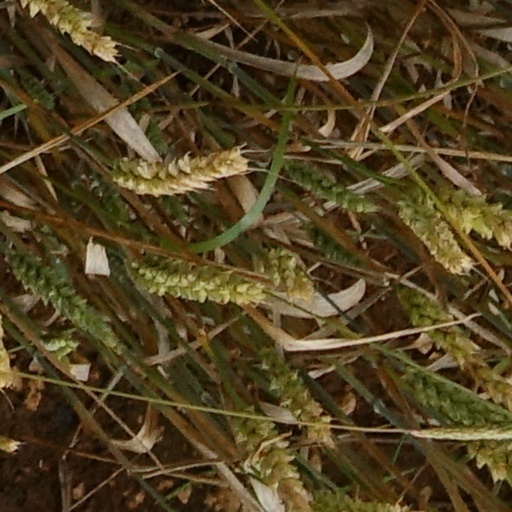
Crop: wheat